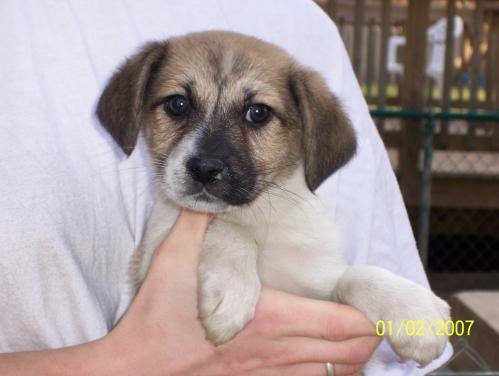
Label: dog